Climate change in Afghanistan

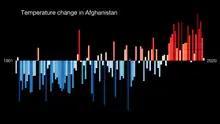
Graph showing temperature change in Afghanistan between 1901 and 2021.

In Afghanistan, climate change has led to a temperature increase of 1.8 °C since 1950. This has caused far-reaching impacts on Afghanistan, culminating from overlapping interactions of natural disasters (due to changes in the climate system), conflict, agricultural dependency, and severe socio-economic hardship.